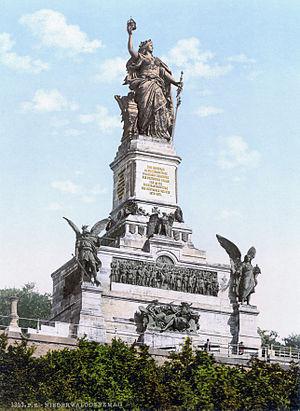
Johannes Schilling, né le 23 juin 1828 à Mittweida et mort le 21 mars 1910 à Dresde, est un sculpteur allemand.